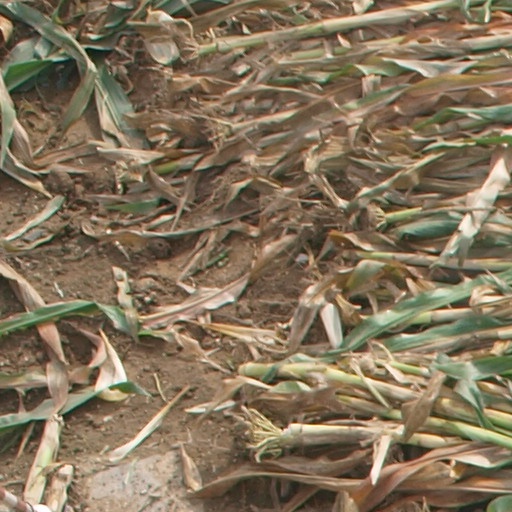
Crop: maize; corn